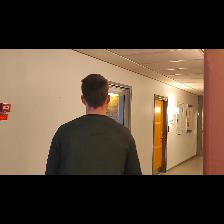
Label: Human